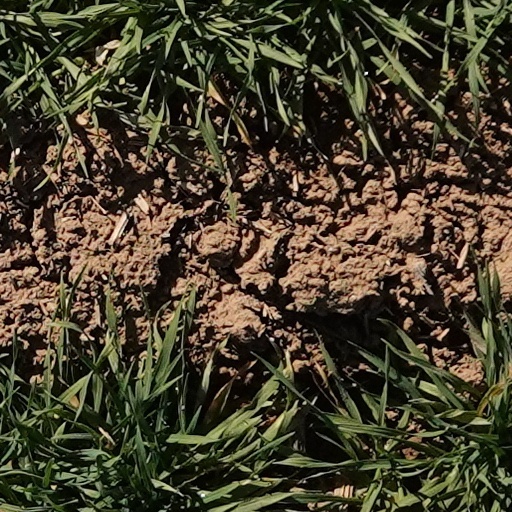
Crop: wheat